African theatre of World War I

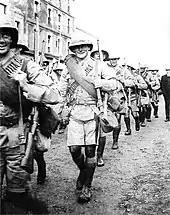
Men of the 1st Rhodesia Regiment in Cape Town, December 1914

An invasion of German South West Africa from the south failed at the Battle of Sandfontein (25 September 1914), close to the border with the Cape Colony. German fusiliers inflicted a serious defeat on the British troops and the survivors returned to British territory. The Germans began an invasion of the Union of South Africa to forestall another invasion attempt and the Battle of Kakamas took place on 4 February 1915, between the South African Union Defence Force and German "Schutztruppe", a skirmish for control of two river fords over the Orange River. The South Africans prevented the Germans from gaining control of the fords and crossing the river. By February 1915, the South Africans were ready to occupy German territory. South African Prime Minister Louis Botha put Jan Smuts in command of the southern forces while he commanded the northern forces. Botha arrived at Swakopmund on 11 February and continued to build up his invasion force at Walfish Bay (or Walvis Bay), a South African enclave about halfway along the coast of German South West Africa. In March Botha began an advance from Swakopmund along the Swakop valley with its railway line and captured Otjimbingwe, Karibib, Friedrichsfelde, Wilhelmsthal and Okahandja and then entered Windhuk on 5 May 1915.